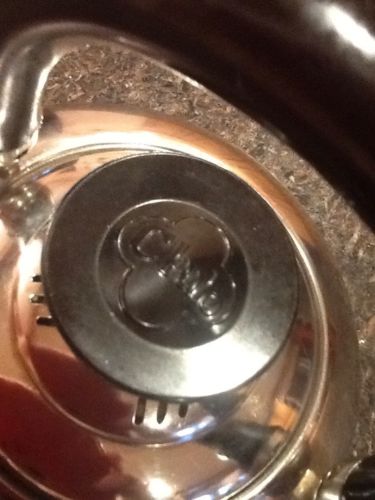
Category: kettle